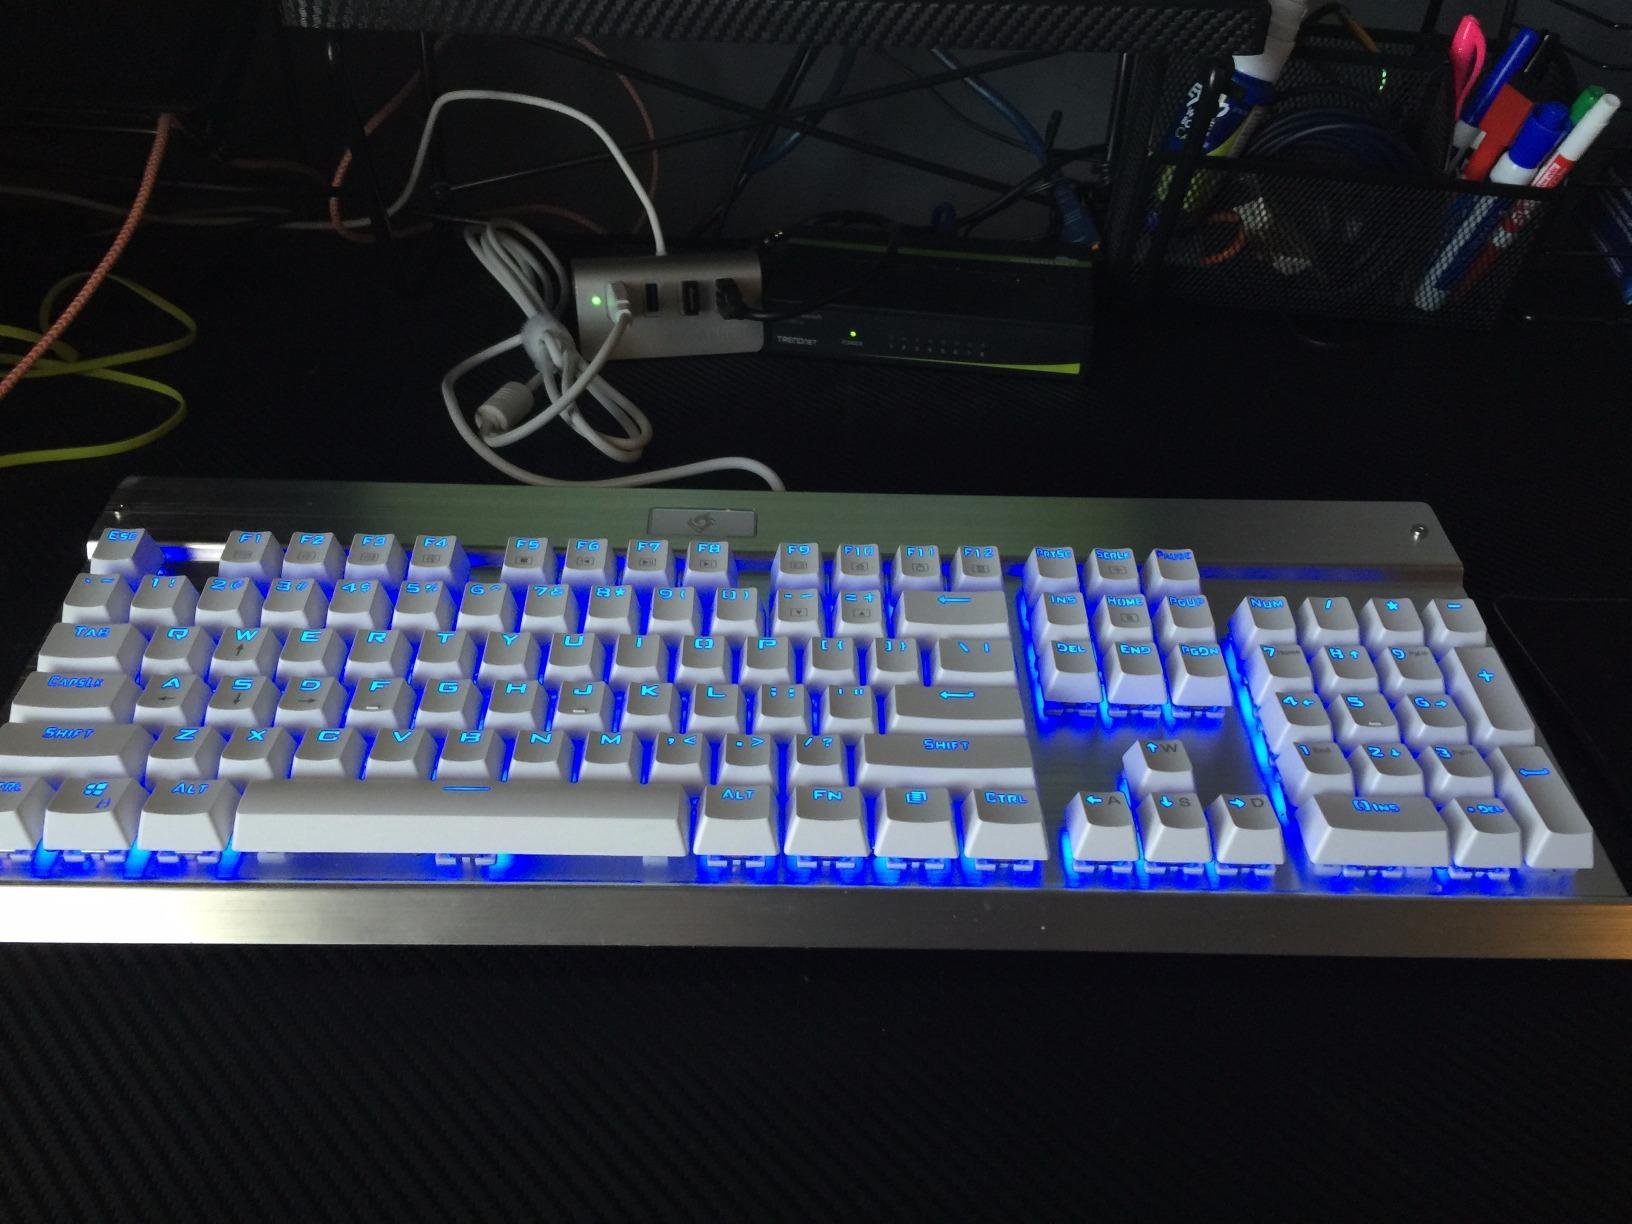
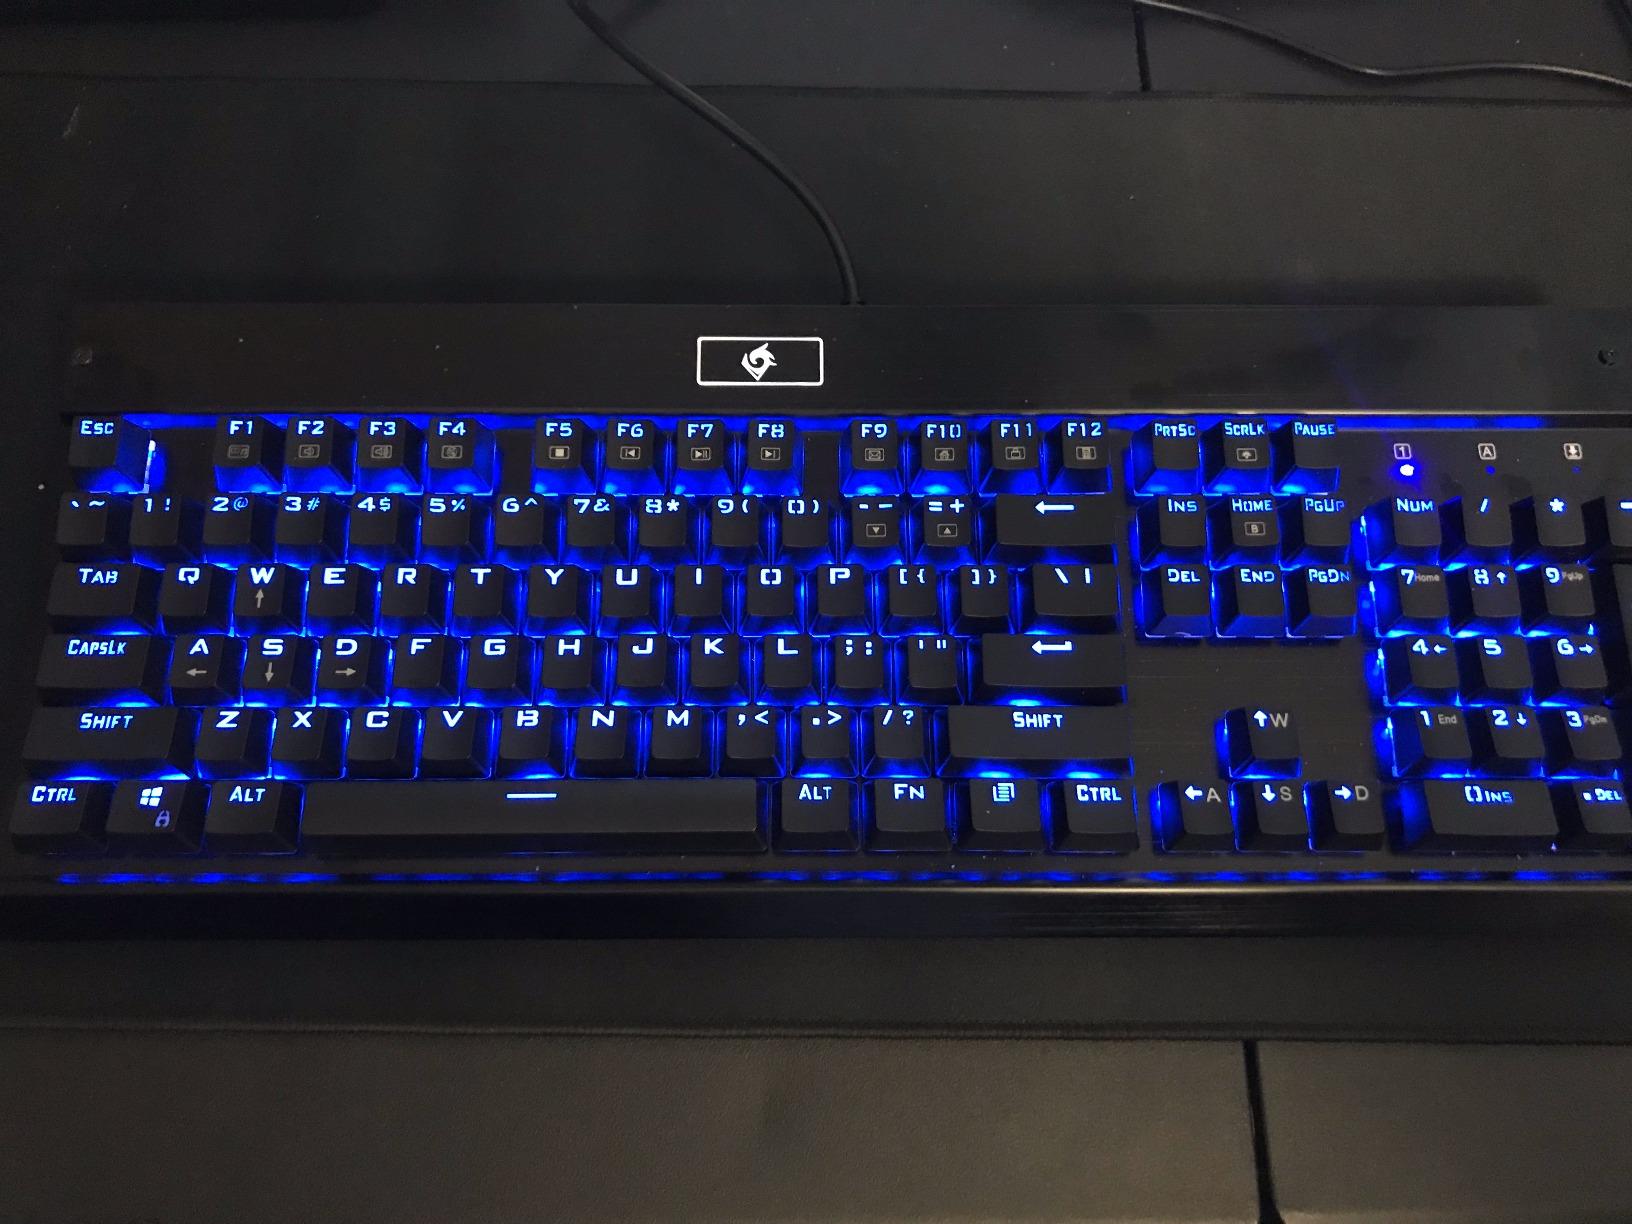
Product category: keyboard
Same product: no